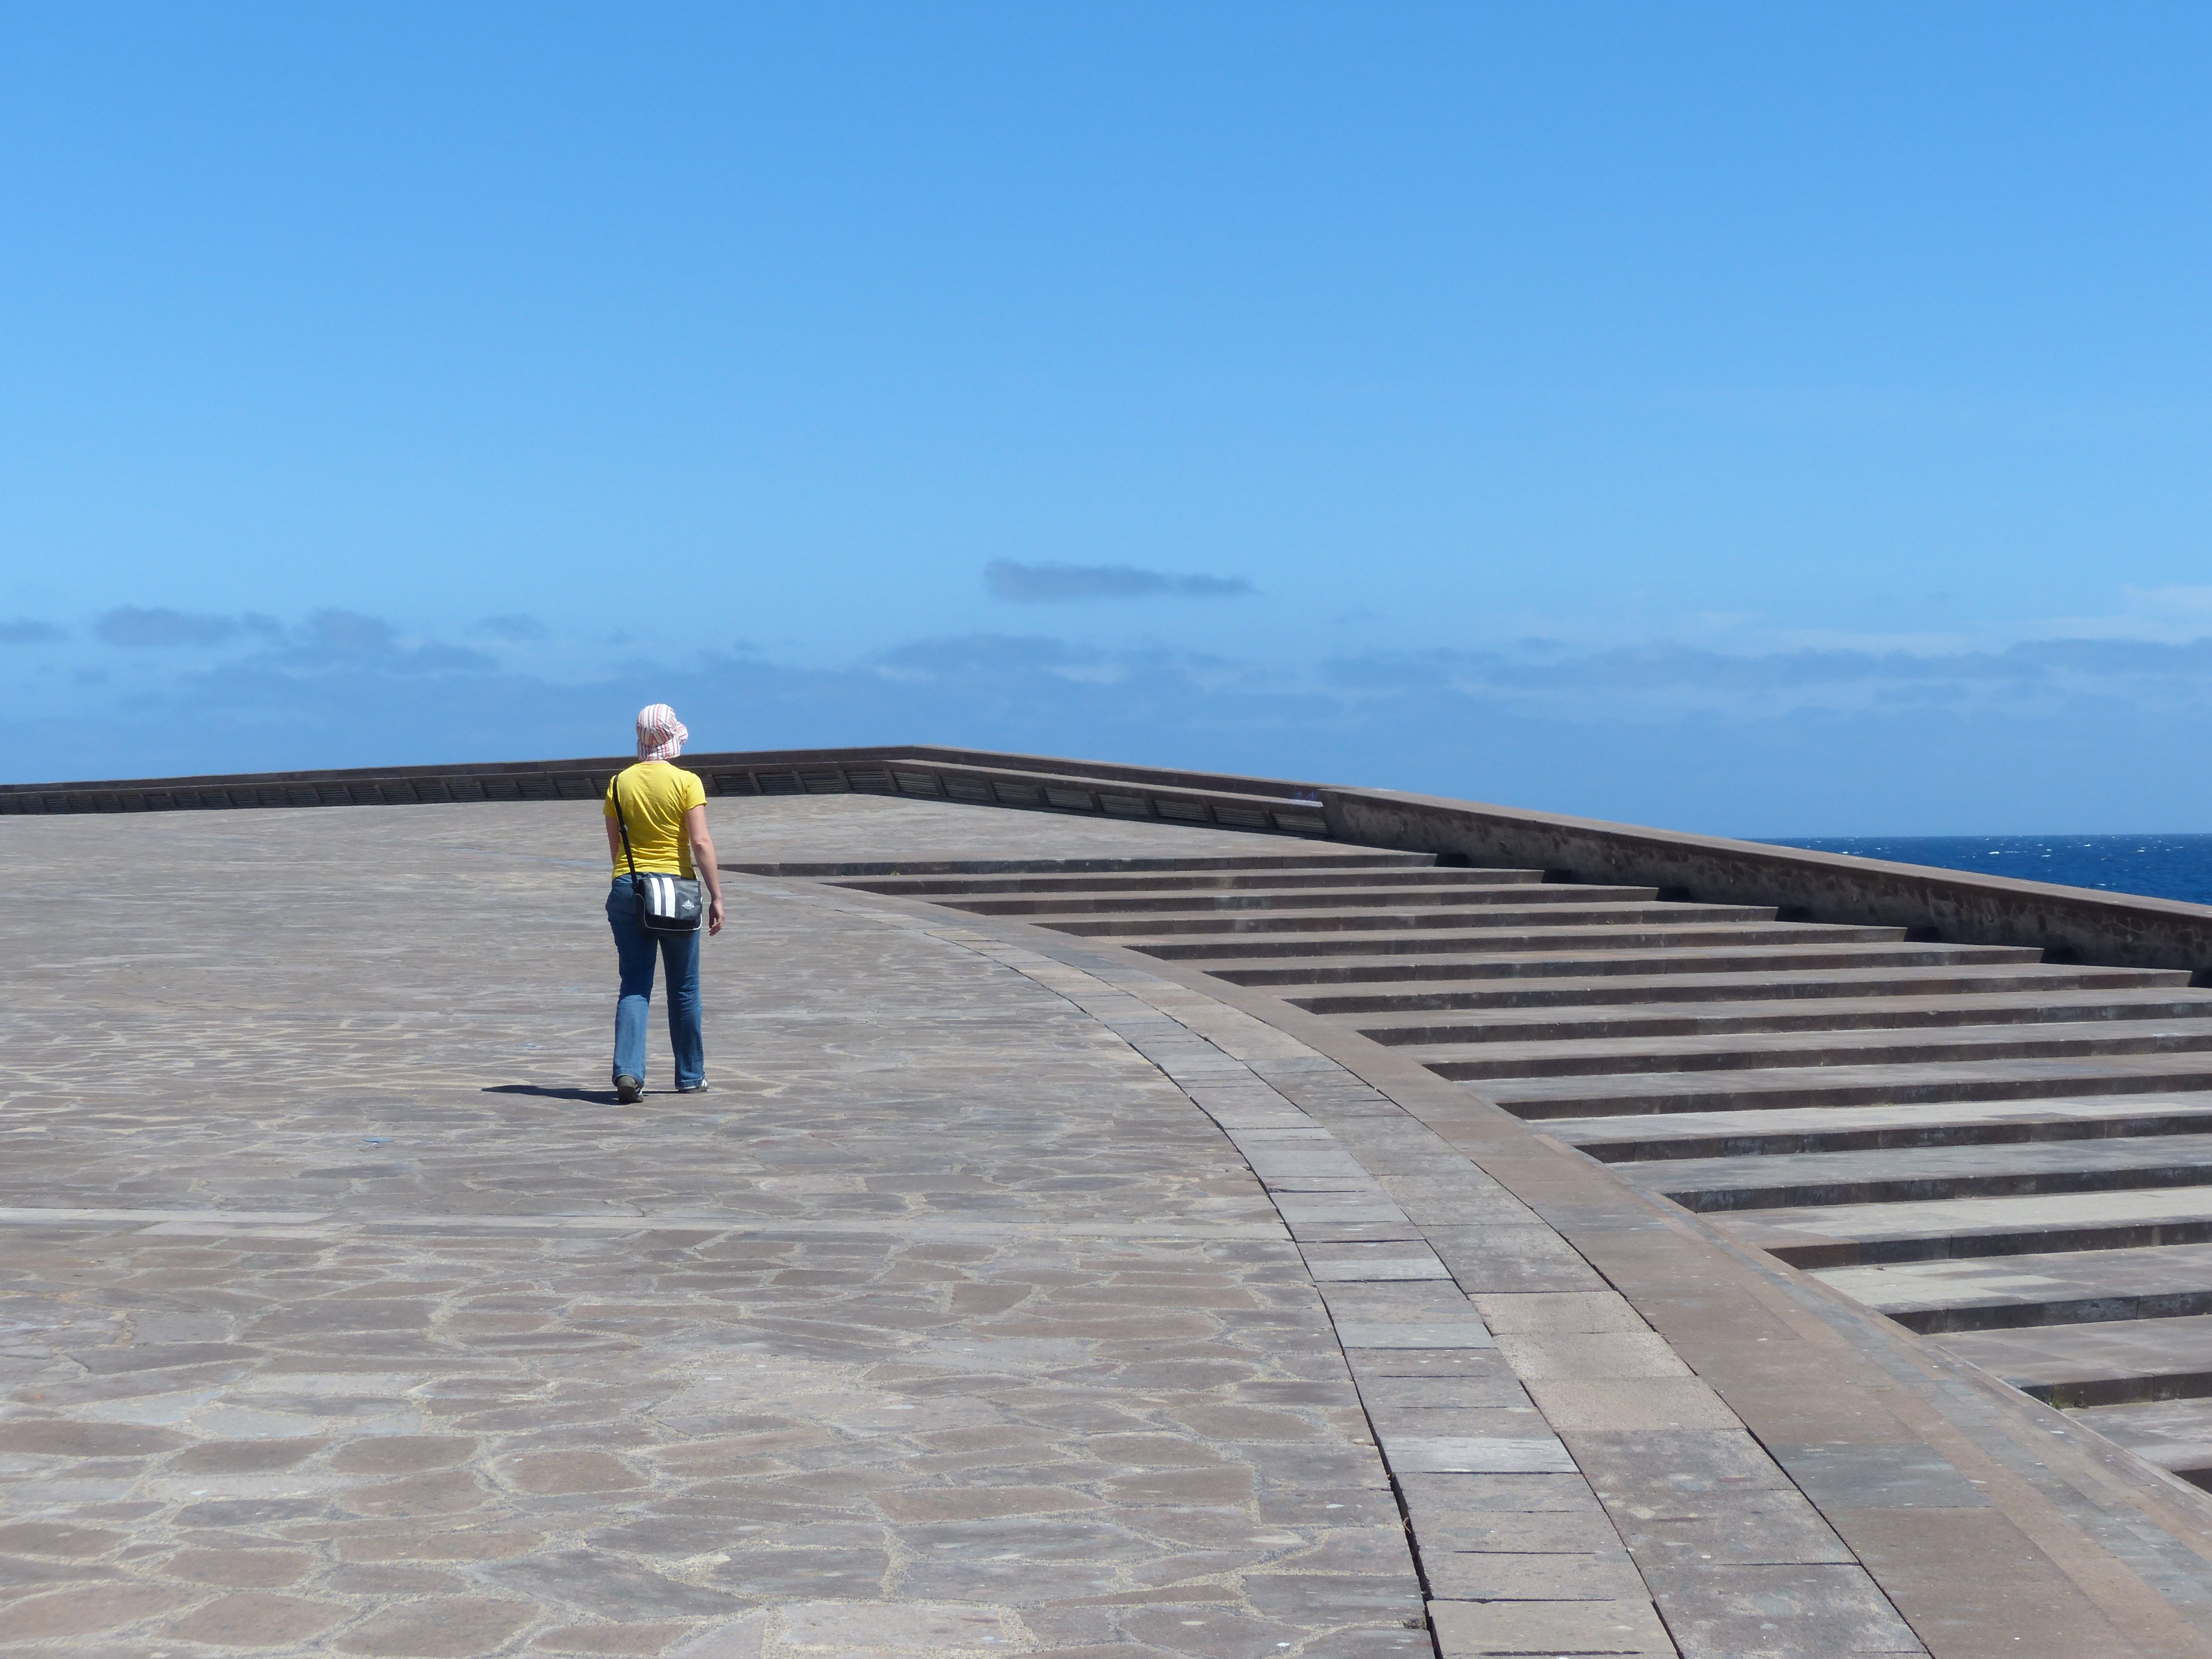
beach, sea, coast, architecture, boardwalk, roof, building, pier, walkway, vacation, space, stairs, tenerife, visitor, gradually, canary islands, forecourt, free area, santa cruz, tourist information, auditorio de tenerife, auditorium of tenerife